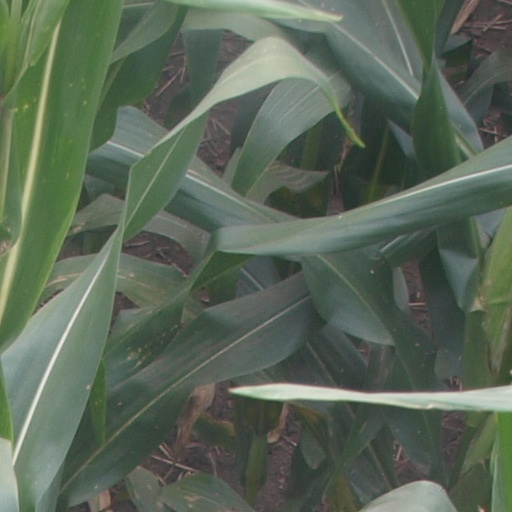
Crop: maize; corn